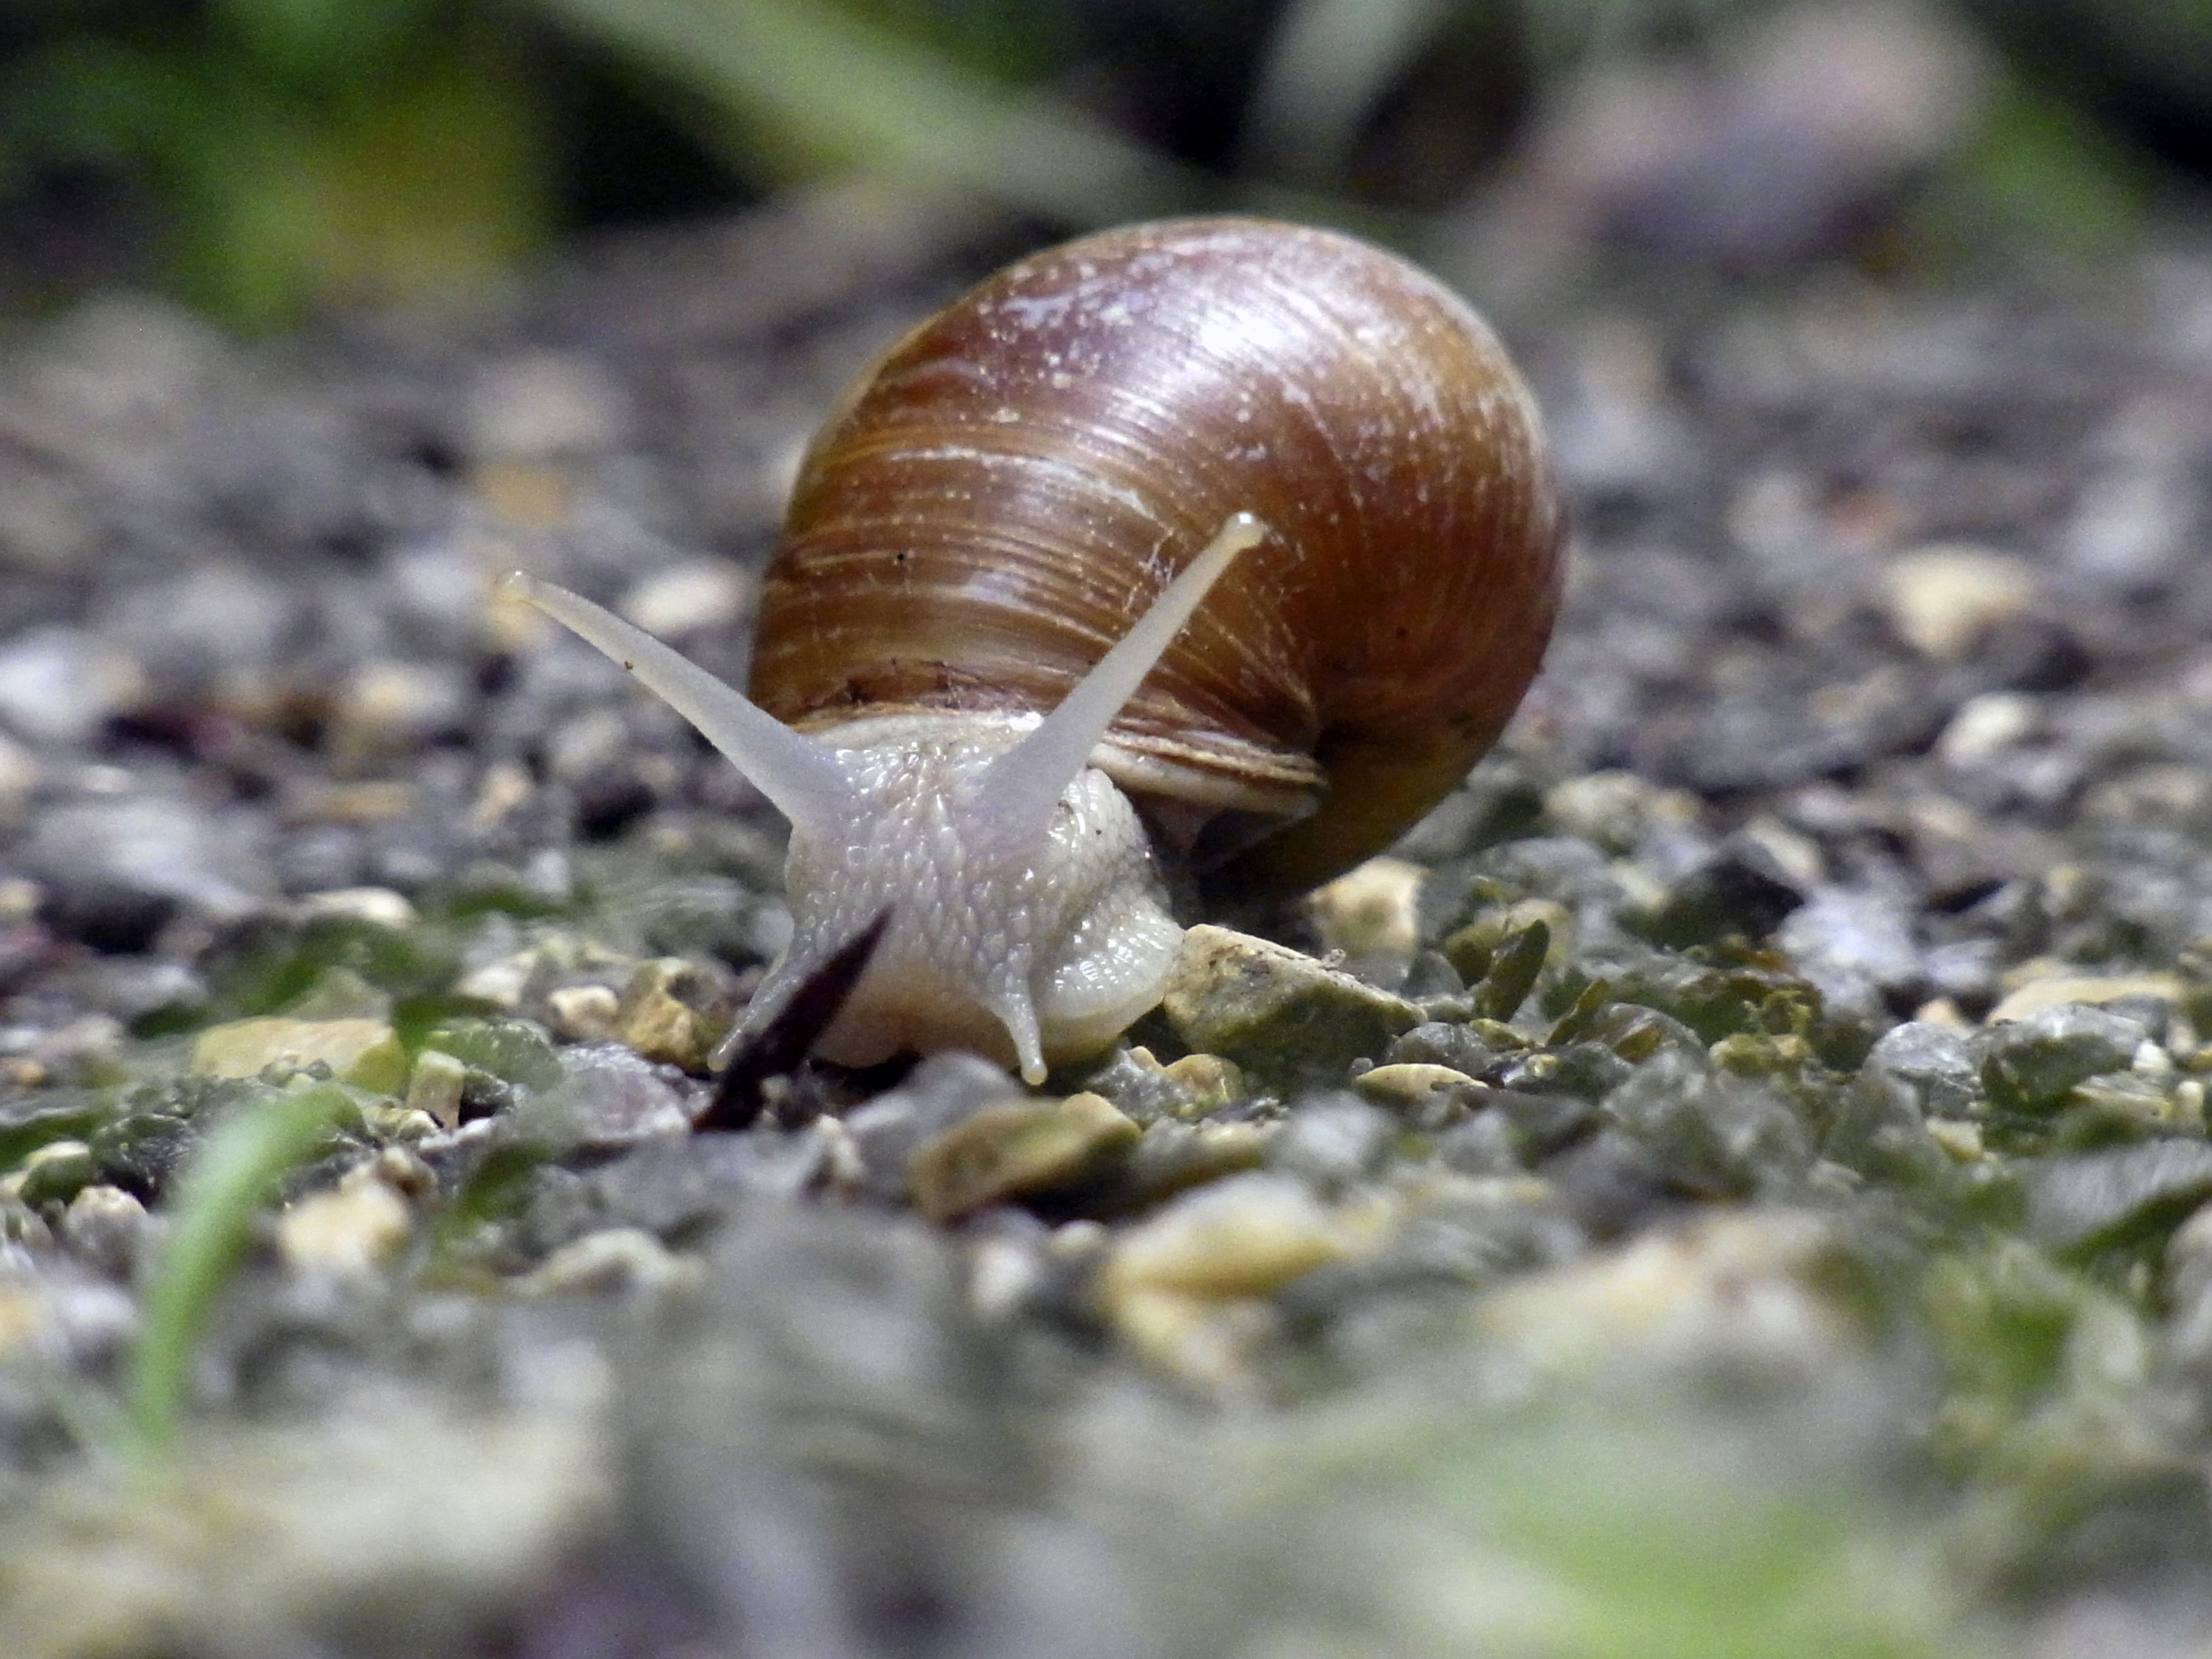
nature, vineyard, wine, animal, wildlife, fauna, invertebrate, close up, mollusk, snail, escargot, molluscs, slug, schnecken, macro photography, sea snail, snails and slugs